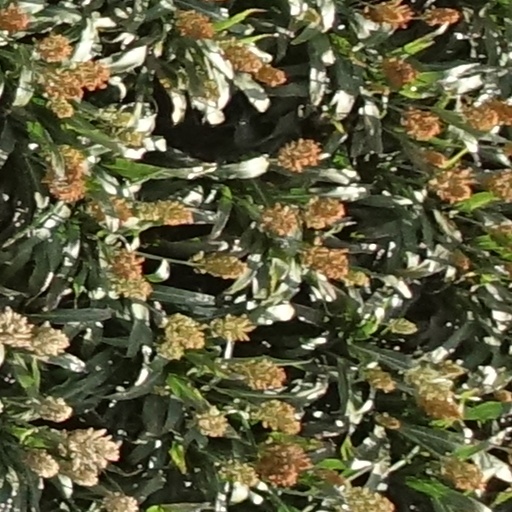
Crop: sorghum